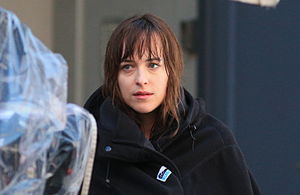
Fifty Shades of Grey (film) / Medvirkende
Dakota Johnson under optagelsen.
Fifty Shades of Grey er en amerikansk erotisk-romantisk dramafilm fra 2015, filmen er instrueret af Sam Taylor-Johnson efter et manuskript af Kelly Marcel som er baseret på E. L. James "bestseller" af samme navn, med Dakota Johnson i rollen som Anastasia Steele, der begynder et sadomasochistisk forhold til den unge business magnat Christian Grey.